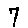
Label: 7